Nicolas Maurice-Belay

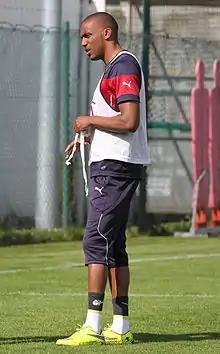
Maurice-Belay training with Bordeaux in 2015

Nicolas Maurice-Belay (born 19 April 1985) is a French former professional footballer who played as a midfielder. He spent most of his career with Sochaux and Bordeaux.